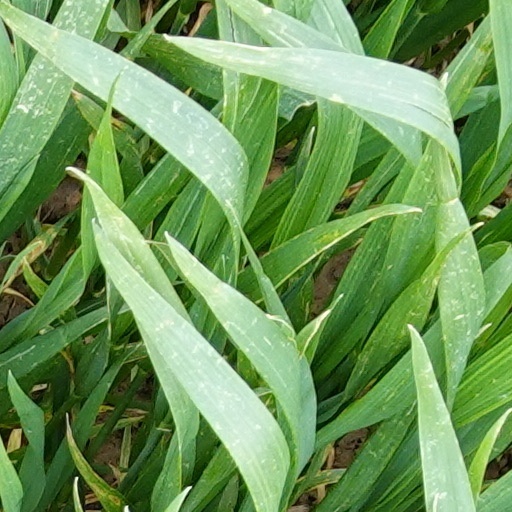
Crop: wheat